Kurt Wintgens

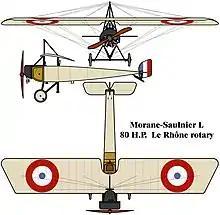
The first trio of Wintgens' "victories" from July 1–15, 1915, were over Morane "Parasol" aircraft.

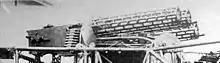
Spandau Machine guns reportedly on Wintgens' later Fokker E.IV aircraft

Wintgens holds a unique pioneering role in the history of aerial combat, being the first fighter pilot to down an enemy aircraft using a synchronized gun. On 1 July 1915, Leutnant Wintgens was flying the last-produced example of the five Fokker M.5K/MG production prototype Eindecker aircraft, with German military serial number "E.5/15", and at 18:00 that evening he engaged a Morane-Saulnier Type L "Parasol" two-seater. The French aircraft was most likely from Escadrille M.S.48, and flown by Capitaine Paul du Peuty, with Sous-Lieutenant de Boutiny as the observer. The French aviators reported that they were engaged by a "Fokker Monoplane" at 1,300 meters over the Fôret de Parroy, near the village of Lunéville. The French aircraft was armed with only a carbine, while the Fokker had a forward-firing, synchronized Parabellum MG 14 machine gun. After a few minutes of combat with the Fokker, de Peuty was wounded in the lower right leg. The Eindecker seemed to have been hit by de Boutiny's carbine fire. De Boutiny had exhausted all of his carbine ammunition, leaving his own aircraft defenseless, which gave the Eindecker the advantage, and shortly thereafter the Eindecker likewise wounded de Boutiny in the leg. Despite their injuries, the French aircrew landed their Morane Parasol safely, in friendly territory, although their own engine had been hit by dozens of shots from E.5/15's machine gun fire, with the combat taking place in the Lorraine sector.